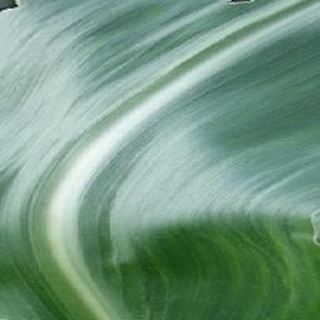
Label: healthy_corn